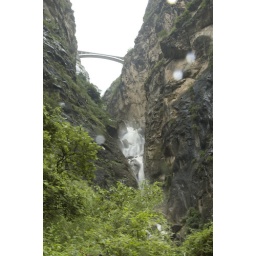
The bridge on the &amp;quot;Low&amp;quot; road above us with the waterfall coming straight at us.